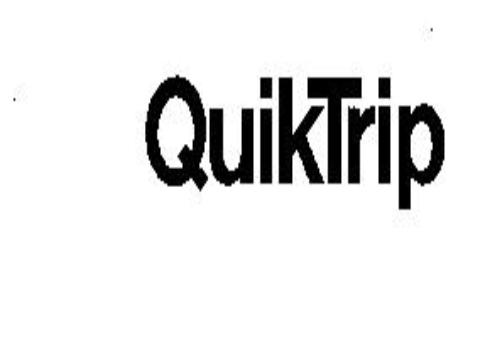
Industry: Others